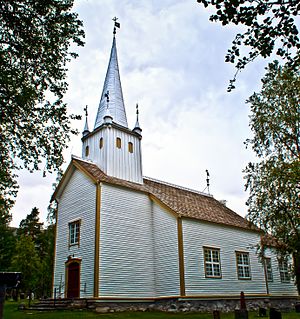
Lesjaskog
Lesjaskog kirke i Lesjaskog.
Lesjaskog er en skolekreds og et kirkesogn i Lesja kommune i Oppland fylke. Her lå Lesjaskog Station på Raumabanen fra 1921 til 1990. Lesjaskog ligger længst mod nord i Gudbrandsdalen, og er en fjeldbygd, hvor landbruget indtil nu har været den vigtigste næringsvej.